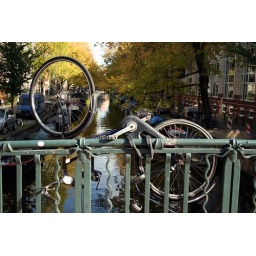
bike on bridge in Amsterdam